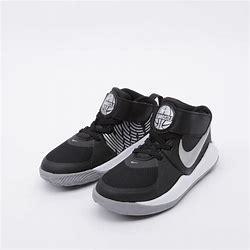
Brand: Nike
Model: Team Hustle D 9